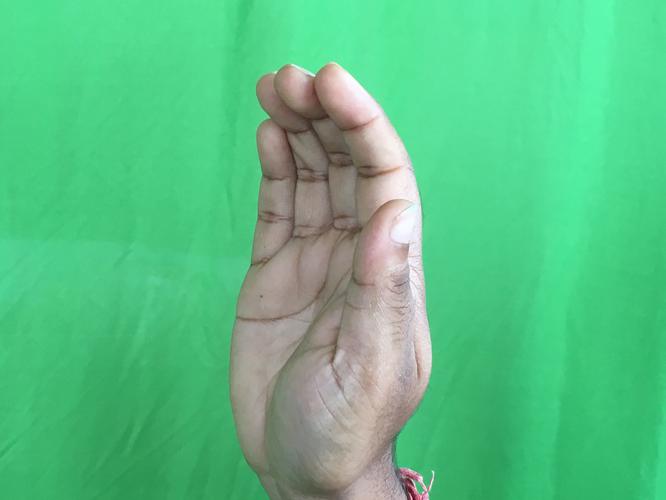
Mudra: Sarpasirsha
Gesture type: single_hand